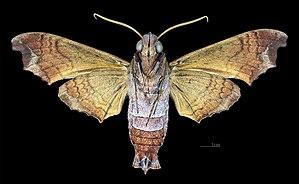
Nyceryx tacita est une espèce d'insectes lépidoptères qui appartient à la famille des Sphingidae, sous-famille des Macroglossinae, à la tribu des Dilophonotini, sous-tribu des Dilophonotina, et au genre Nyceryx.